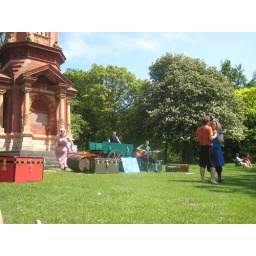
Shakespeare by the clock tower in the park